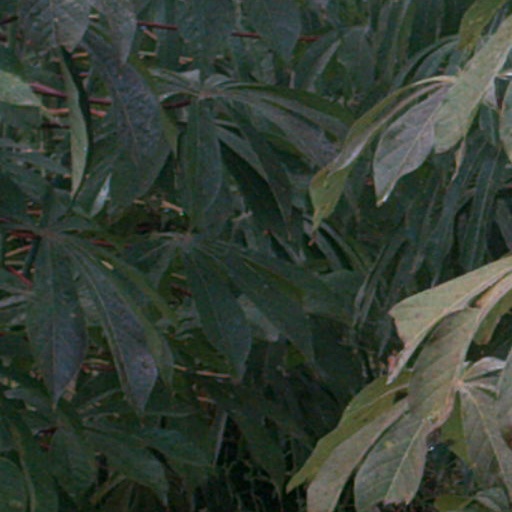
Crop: cassava